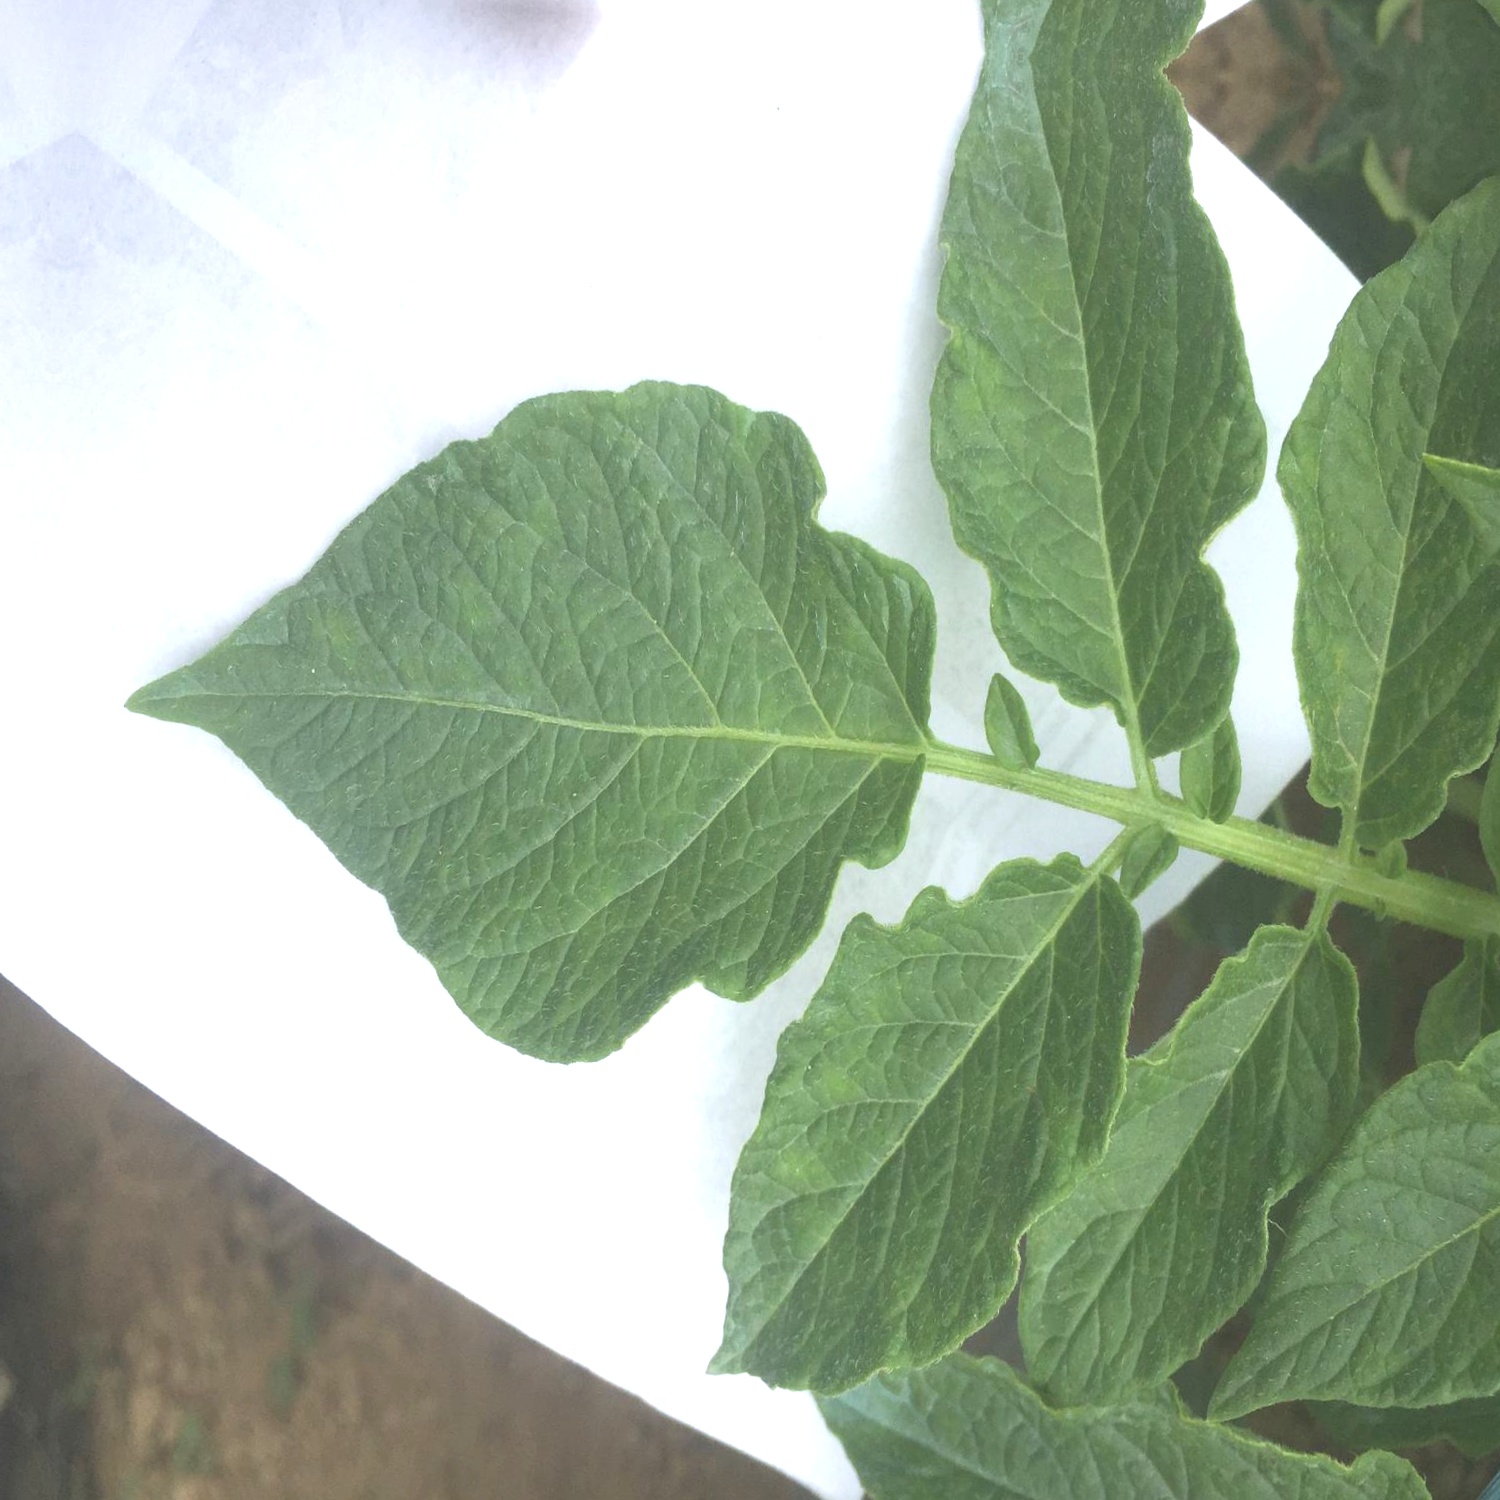
Etiqueta: Virus